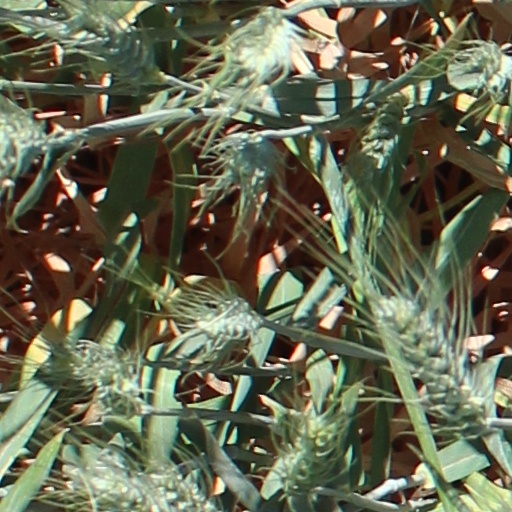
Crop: wheat